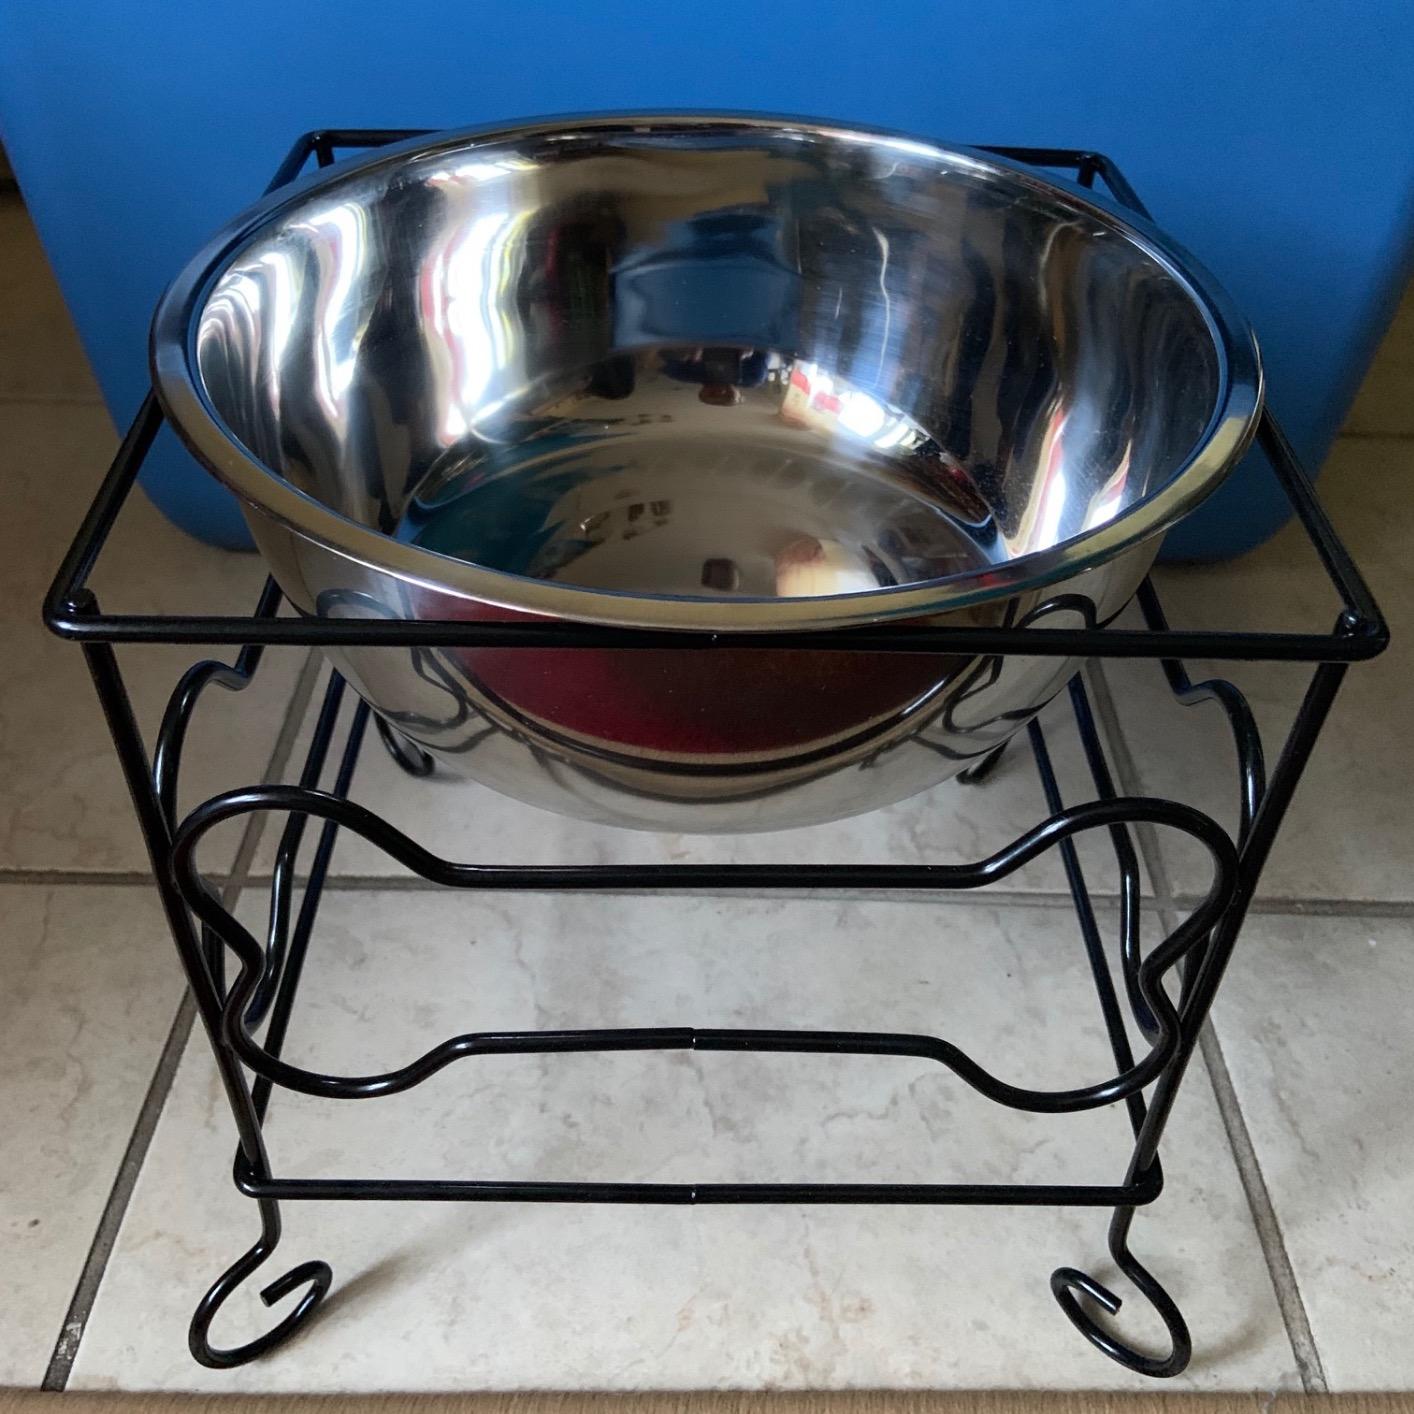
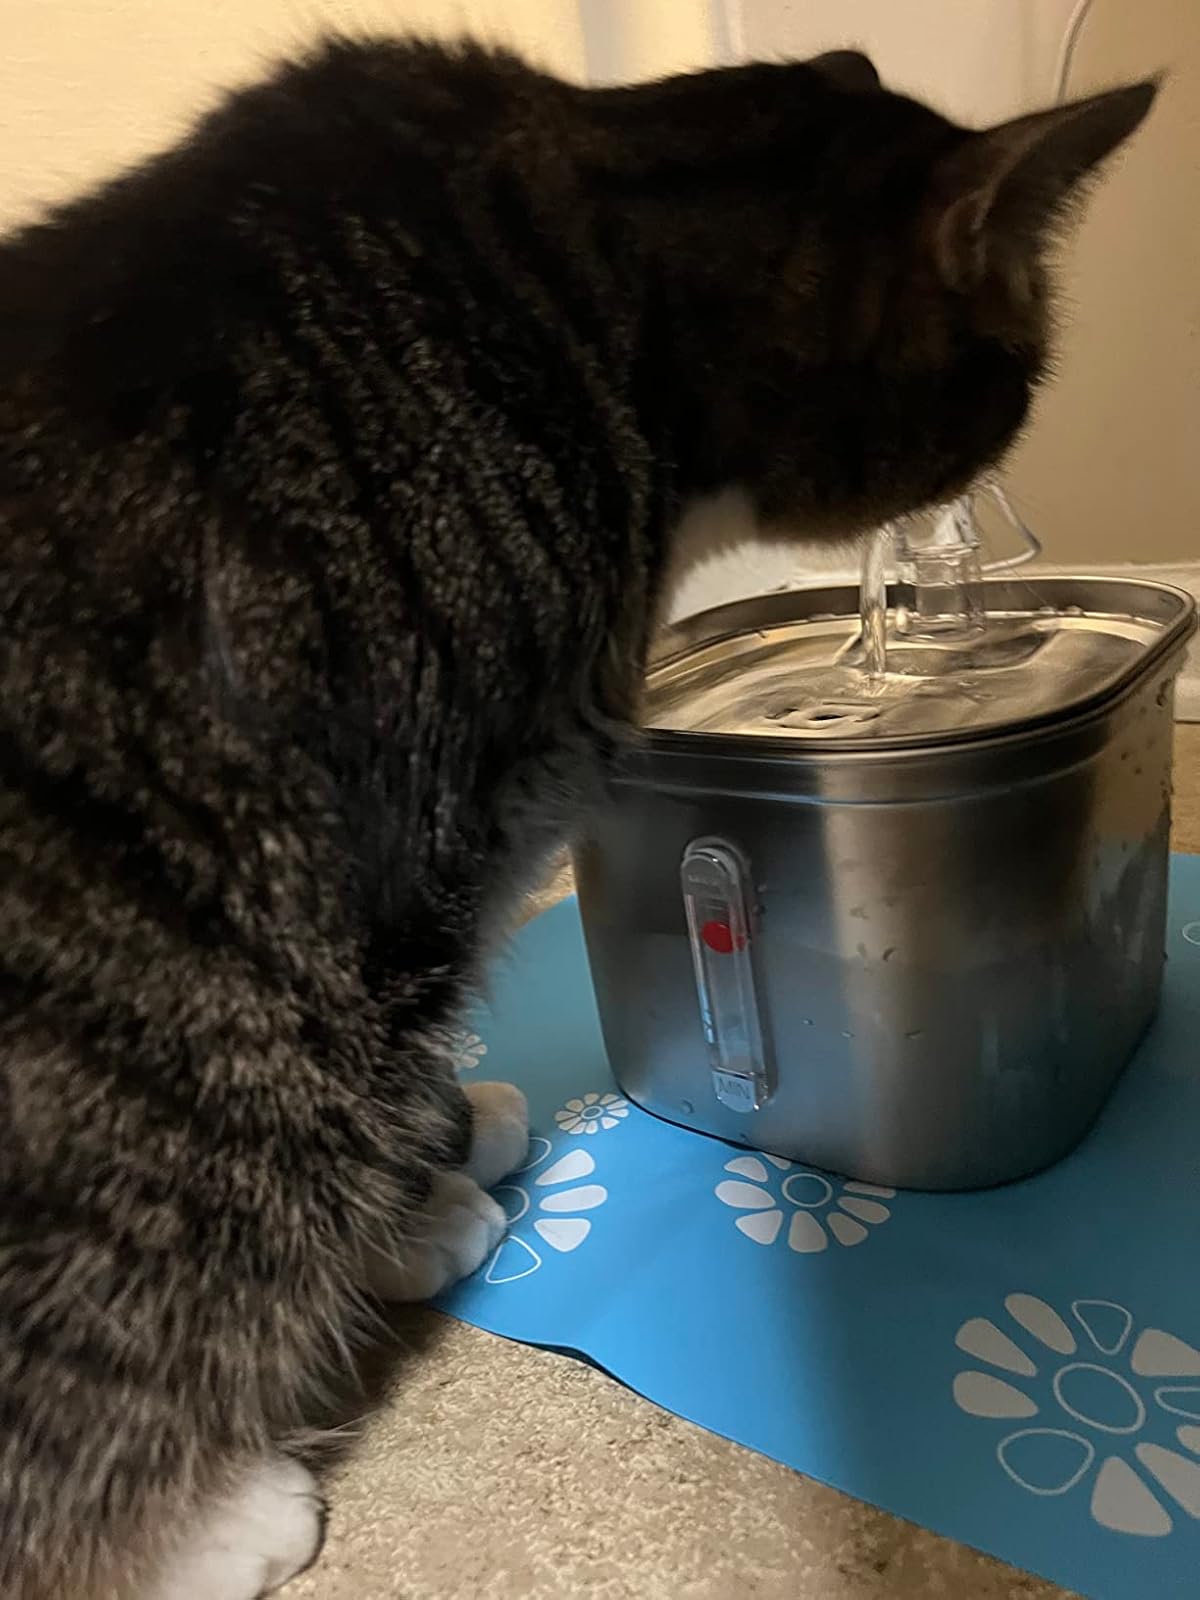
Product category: items_bowl
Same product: no